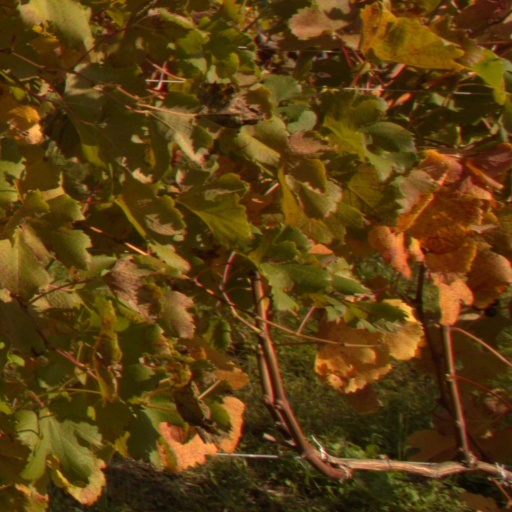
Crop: grape